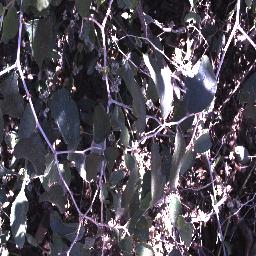
Label: chinee_apple